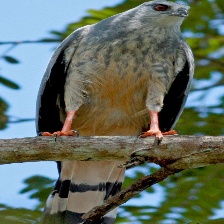
Species: CRANE HAWK
Scientific name: GERANOSPIZA CAERULESCENS